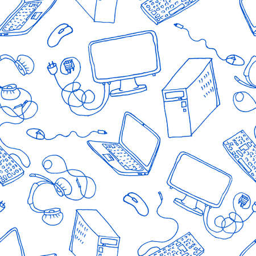
a vector seamless pattern of hand drawn doodles of electronic gadgets .